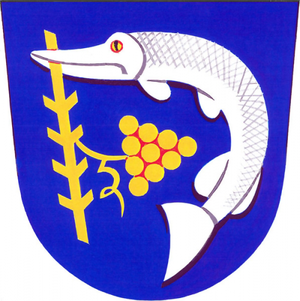
Nedachlebice est une commune du district d'Uherské Hradiště, dans la région de Zlín, en République tchèque. Sa population s'élevait à 797 habitants en 2018.